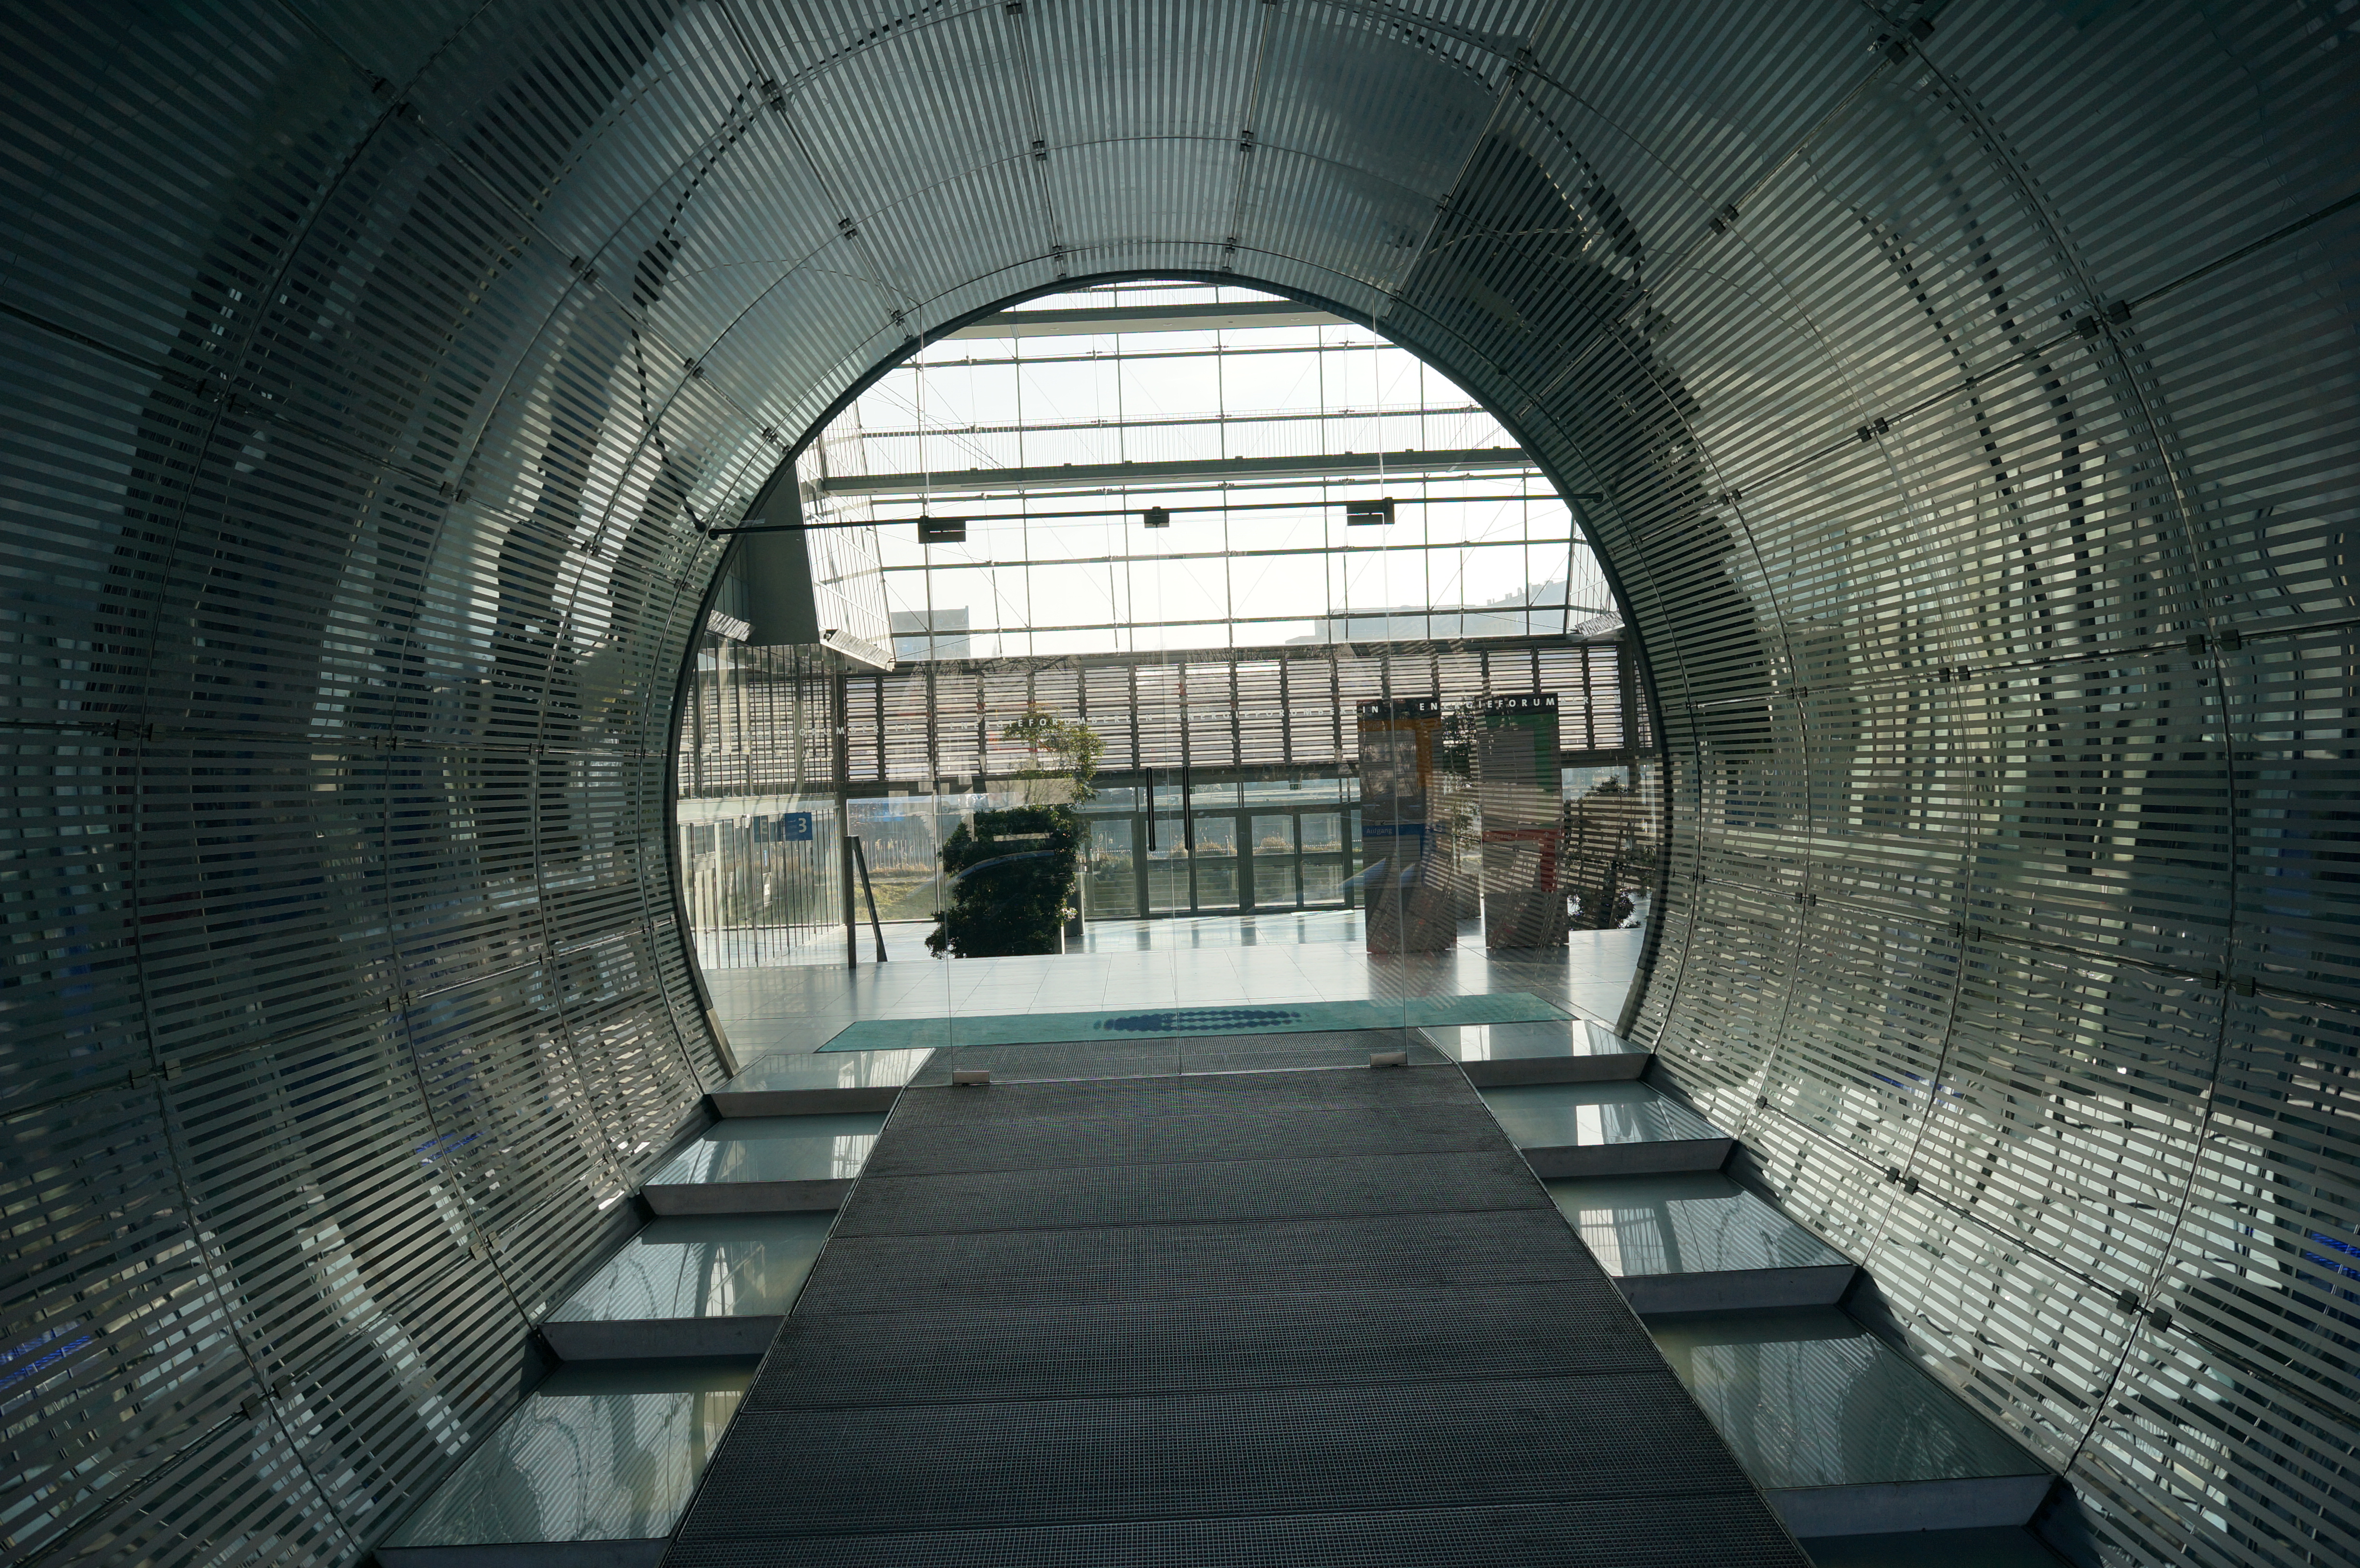
architecture, building, subway, public transport, 2014, infrastructure, symmetry, germany, deutschland, berlin, sony, sigma, nex, nex6, lenstagged, steffenzahn, 30mm, sigma30mm28exdn, sigma30mmf28, sigma30mmf28dn, sigma30mm, urban area